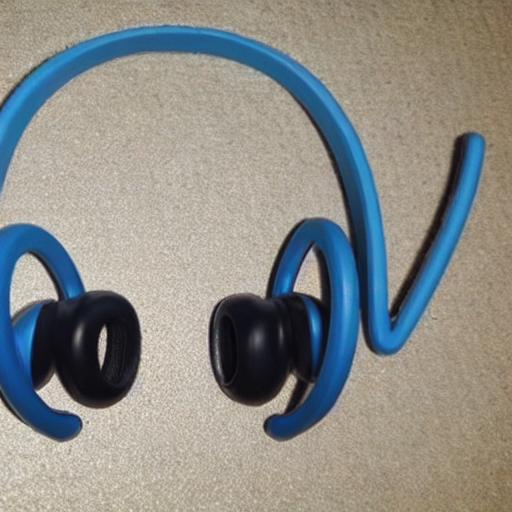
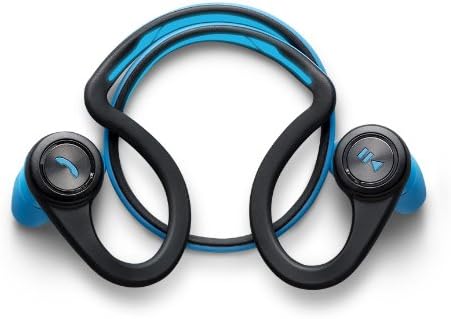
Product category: headphones
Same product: no